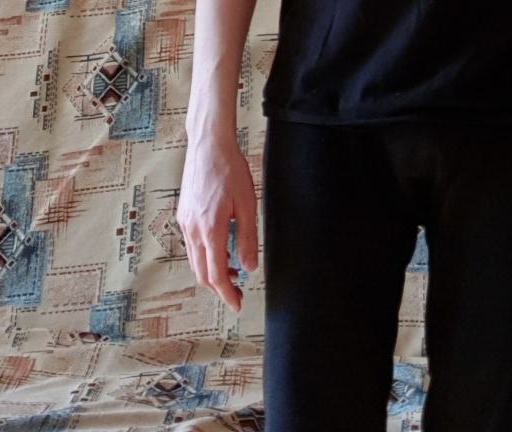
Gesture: no_gesture